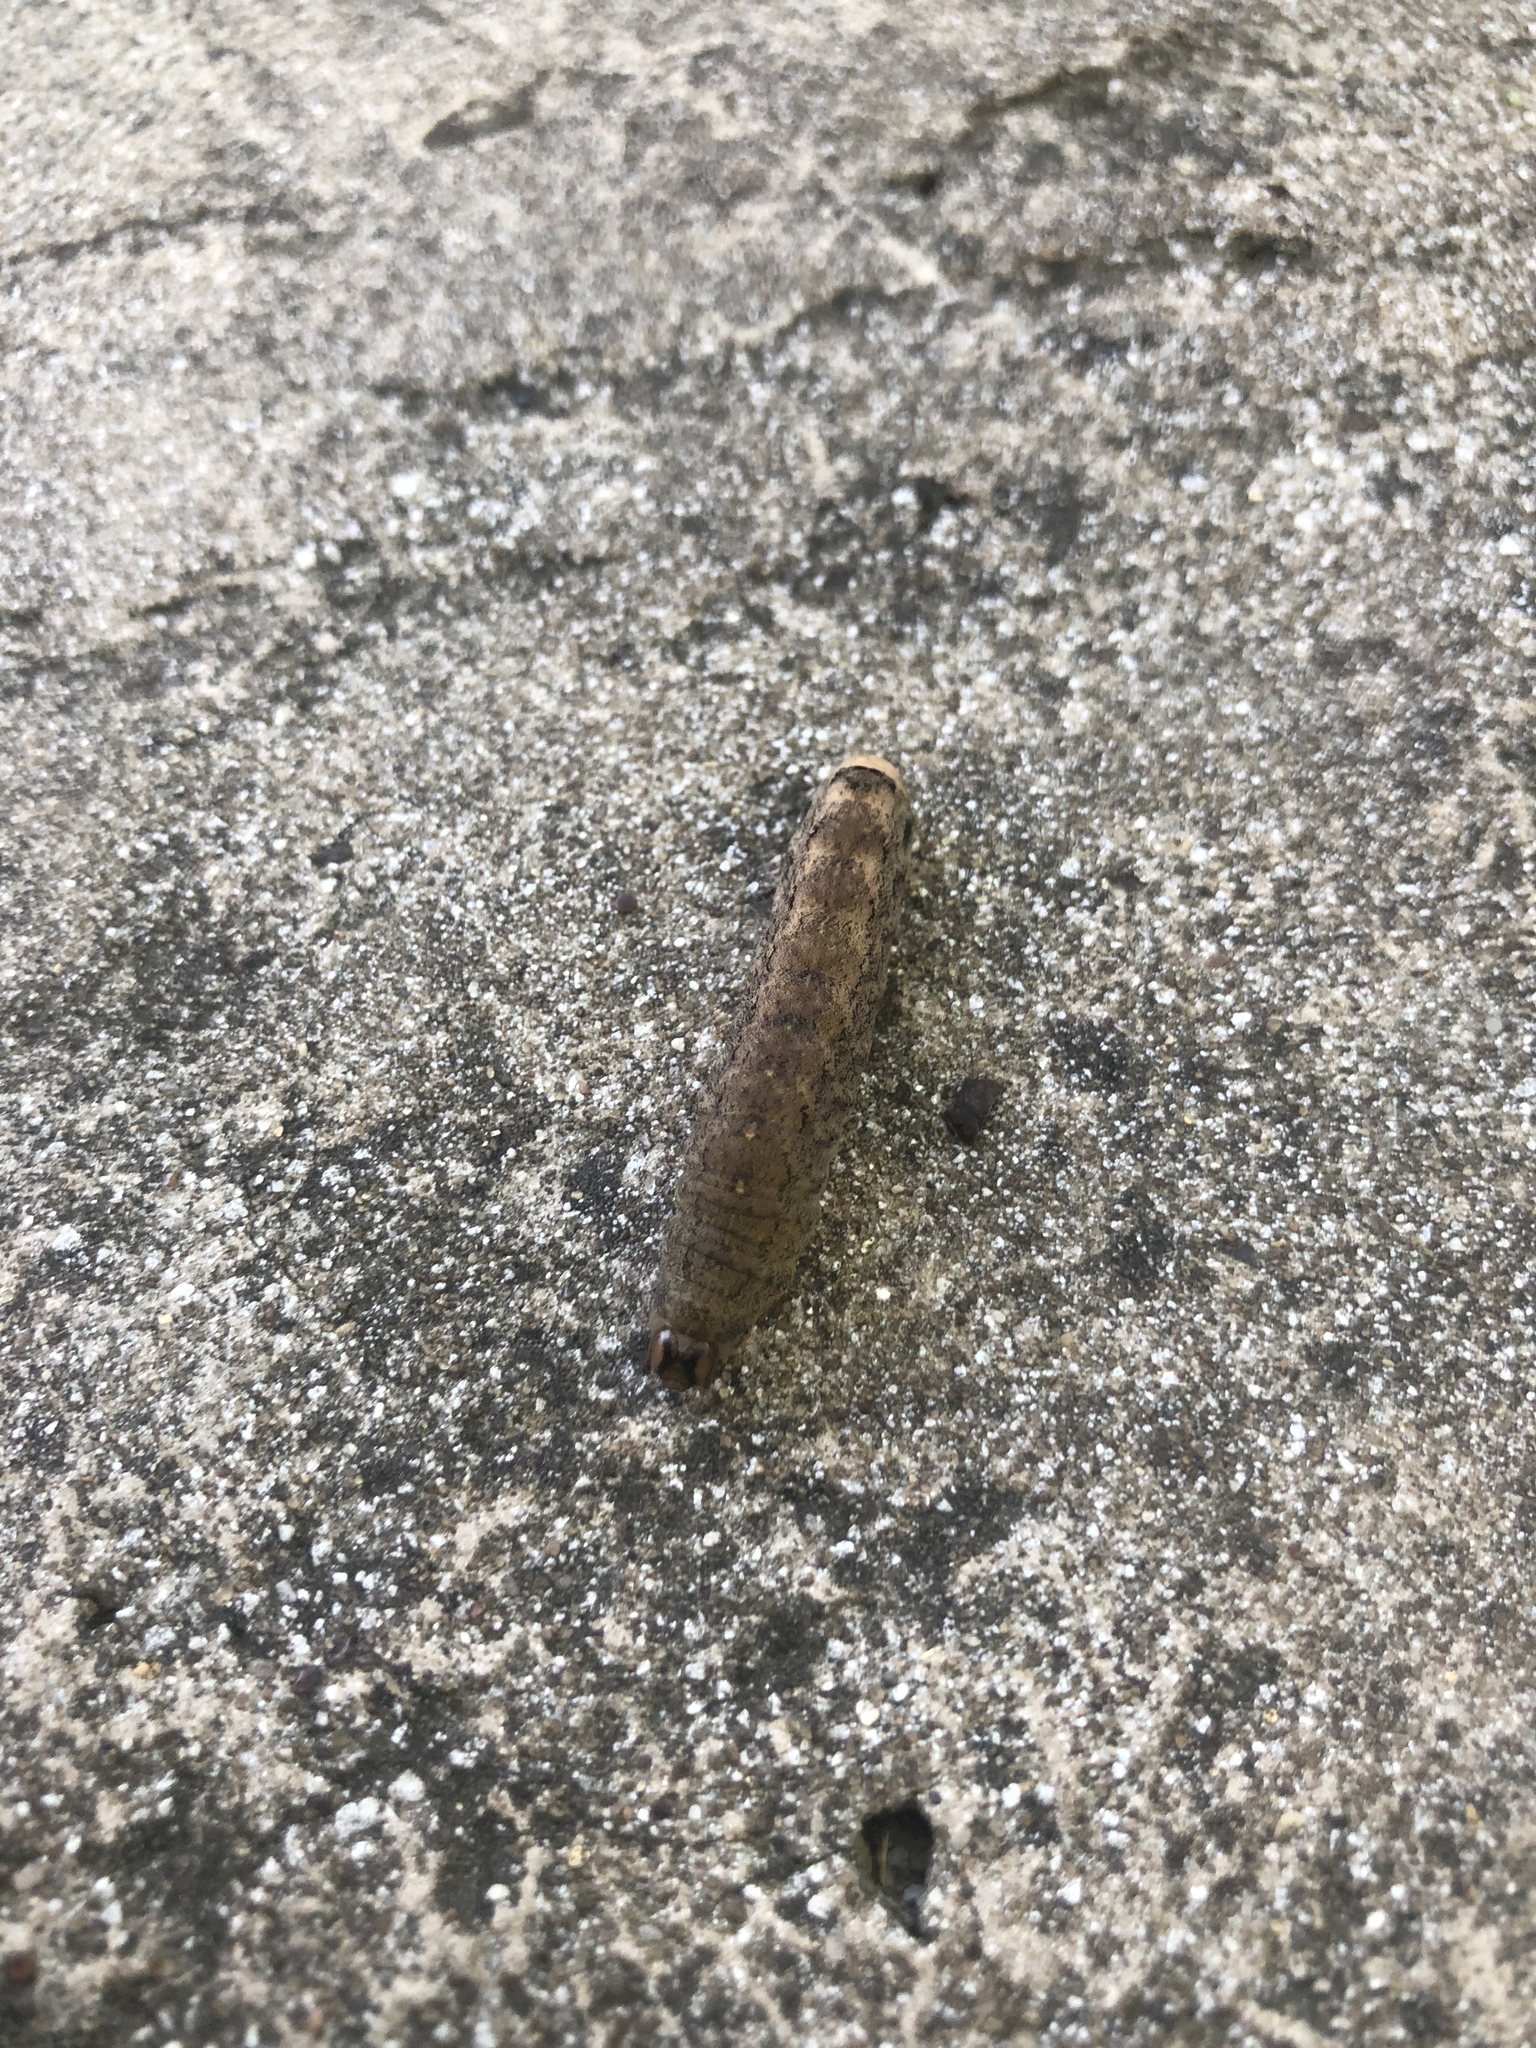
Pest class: cutworms